Polymer-based battery

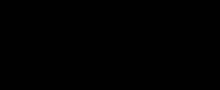
Charge/discharge redox reaction of thioether pendant group.

Sulfur is one of earth's most abundant elements and thus are advantageous for active electrode materials. Small molecule organosulfur active materials exhibit poor stability, which is partially resolved via incorporation into a polymer. In disulfide polymers, electrochemical charge is stored in a thiolate anion, formed by a reversible two-electron oxidation of the disulfide bond. Electrochemical storage in thioethers is achieved by the two-electron oxidation of a neutral thioether to a thioether with a +2 charge. As active materials, however, organosulfur compounds, however, exhibit weak cyclability.